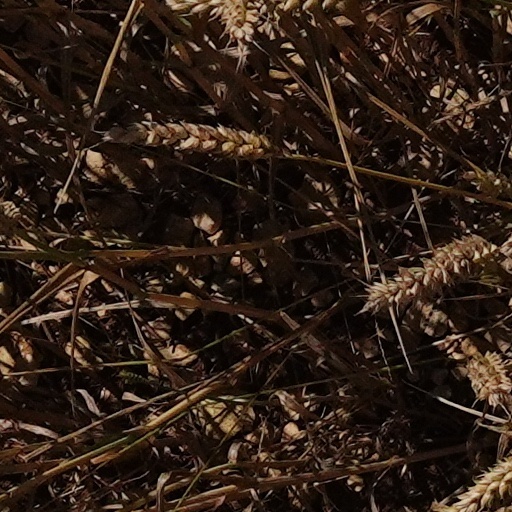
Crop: wheat